James Mayhew

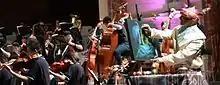
James Mayhew painting to Rimsky-Korsakov's Scheherazade with The Orchestra of the Music Makers at the Cheltenham Music Festival.

Since 2007 Mayhew has devised and presented classical music concerts for children with different orchestras, ensembles and soloists. These events incorporate narration and live illustration, painted in time to the music, and usually projected. They have included "Peter and the Wolf", "The Firebird", "Swan Lake", "Pictures at an Exhibition", "The Young Person's Guide to the Orchestra", "The Planets", "William Tell" and "Scheherazade". In 2016 he made his debut at the Royal Albert Hall.